Chocolate

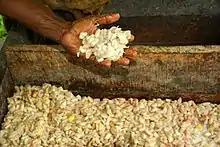
Fermenting cocoa beans

Starting in the 18th century, chocolate production was improved. In the 19th century, engine-powered milling was developed, and in 1828, Coenraad Johannes van Houten received a patent for a process making Dutch cocoa. This removed cocoa butter from chocolate liquor (the product of milling), and permitted large scale production of chocolate. Other developments in the 19th century, including the "melanger" (a mixing machine), modern milk chocolate, the conching process to make chocolate smoother and change the flavor meant a worker in 1890 could produce fifty times more chocolate with the same labor than they could before the Industrial Revolution, and chocolate became a food to be eaten rather than drunk. As production moved from the Americas to Asia and Africa, mass markets in Western nations for chocolate opened up.